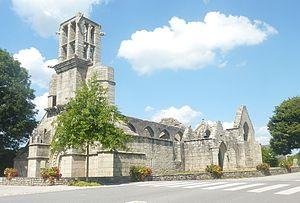
La chapelle Saint-Jacques de Lambour, ancienne église tréviale en ruines dont le clocher a été décapité à la suite de la Révolte des Bonnets rouges
L'église Saint-Jacques de Lambour est une église catholique en ruines située à Pont-l'Abbé en Bretagne. L'édifice actuel est édifié du XIIIᵉ au XVIᵉ siècle pour servir d'église tréviale au village de Lambour, faubourg de Pont-l'Abbé situé dans la paroisse de Combrit.
Pont-l'Abbé [pɔ̃labe], Pont-'n-Abad en breton, est une commune du département du Finistère, dans la région Bretagne, en France. C'est la capitale du pays Bigouden.